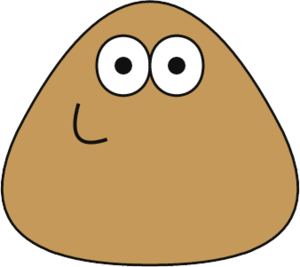
Pou est un jeu vidéo de type animal de compagnie virtuel développé par Paul Salameh et édité par Zakeh, sorti en 2012 sur iOS et Android. Le jeu a été téléchargé plus de 500 millions de fois sur Android.